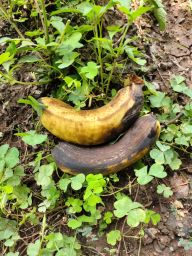
Fruit: Banana
Quality: Bad